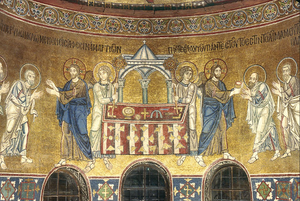
Détail de la mosaïque
La cathédrale Sainte-Sophie de Kiev est un monument de la Rus' de Kiev, situé au sein de la réserve nationale Sophie de Kiev, à Kiev, en Ukraine. Il s'agit aujourd'hui de l'un des monuments les plus connus d'Ukraine, ainsi que du premier site inscrit sur la liste du patrimoine mondial par l'UNESCO dans ce pays.